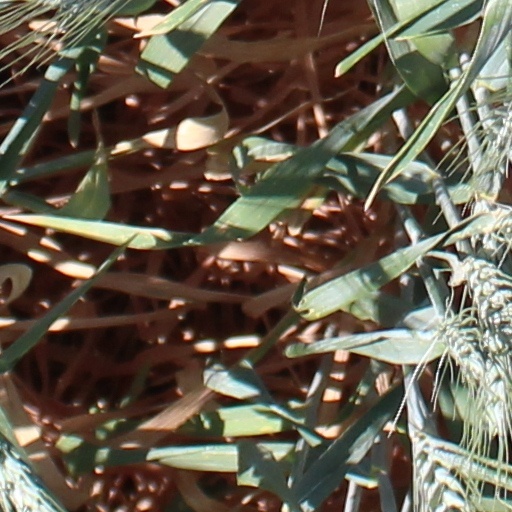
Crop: wheat